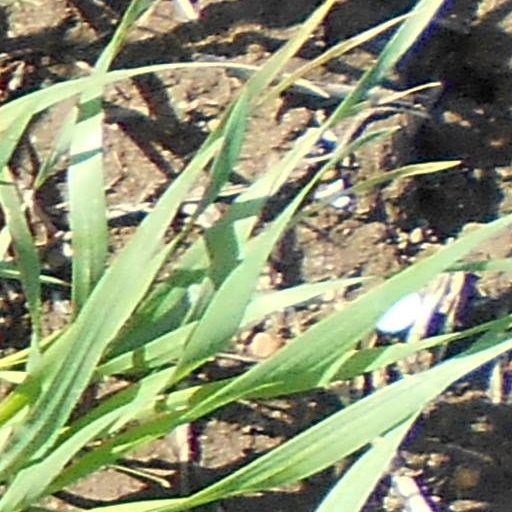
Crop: wheat